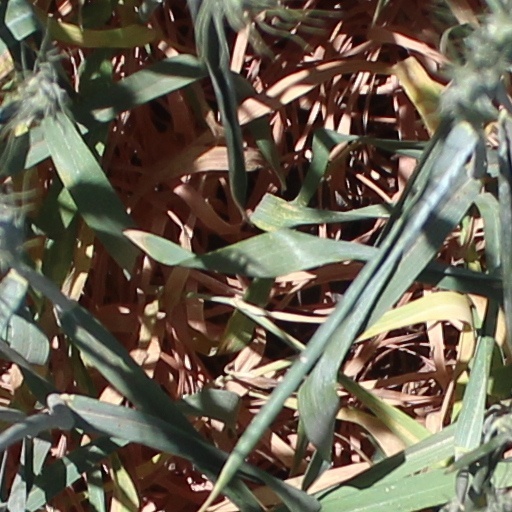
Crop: wheat